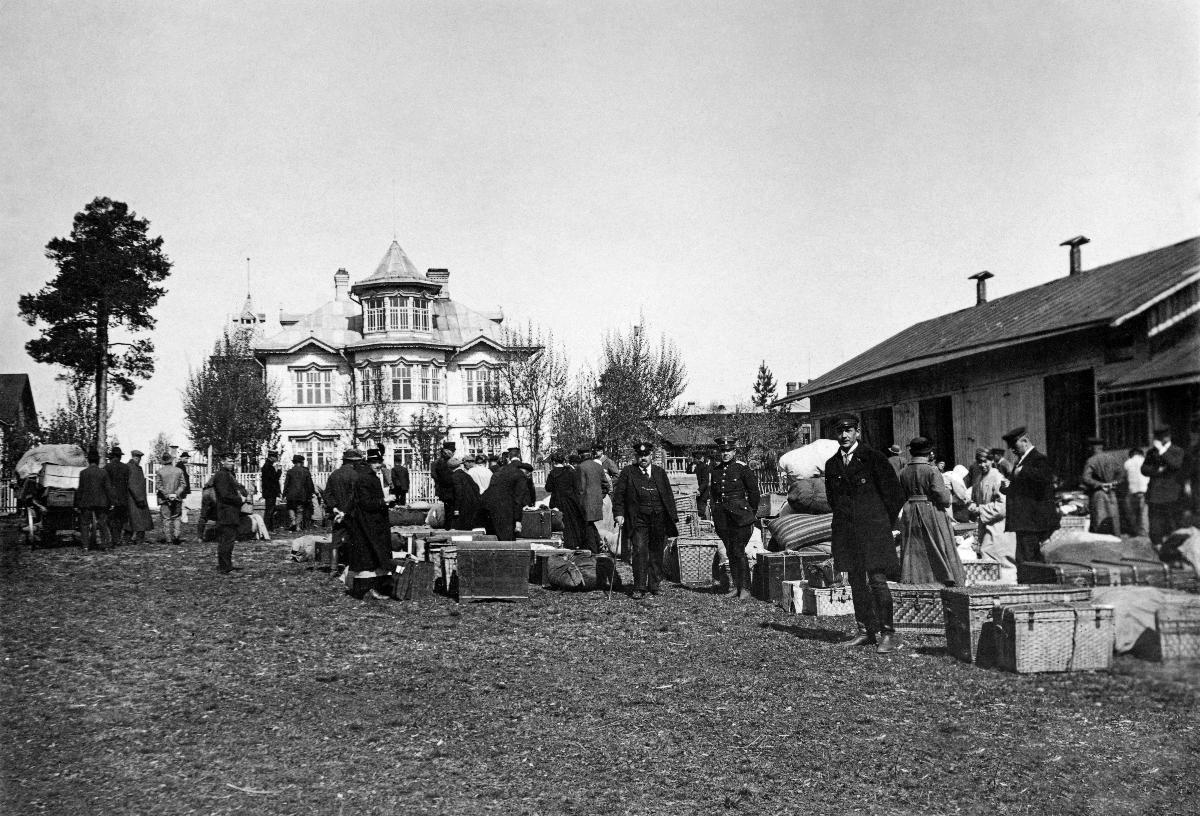
Suomalaisia pakolaisia Terijoella
Finnish refugees in Terijoki
sisällön kuvaus: Suomalaisten, Itä-Karjalasta tulevien pakolaisten matkatavaroiden tullitarkastus Kellomäellä, Terijoella 2.5.1921. content description: Customs examination of the baggage of the Finnish refugees coming from East Karelia in Kellomäki in Terijoki 2.5.1921.
Vuosi: 1921
Paikka: Suomi; , Terijoki; Suomen entinen kunta/pitäjä, Terijoki, Kellomäki
Aiheet: politiikka; pakolaiset; matkatavarat; tarkastus; tullit; Itä-Karjala; politics; refugees; luggage; inspection and revision; customs duties; baggage; toll; customs; duty; East Karelia; politik; flyktingar; bagage; granskning; tullar